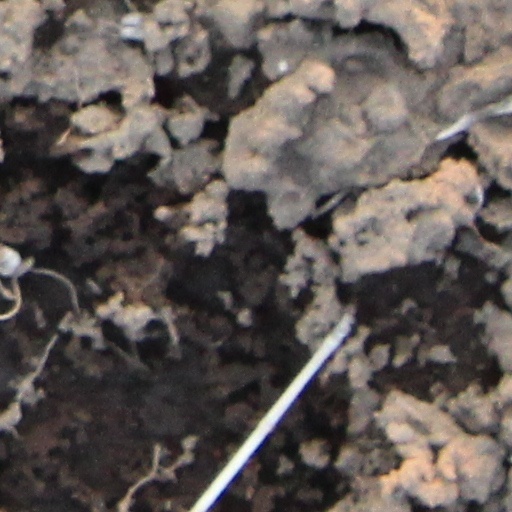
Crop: wheat